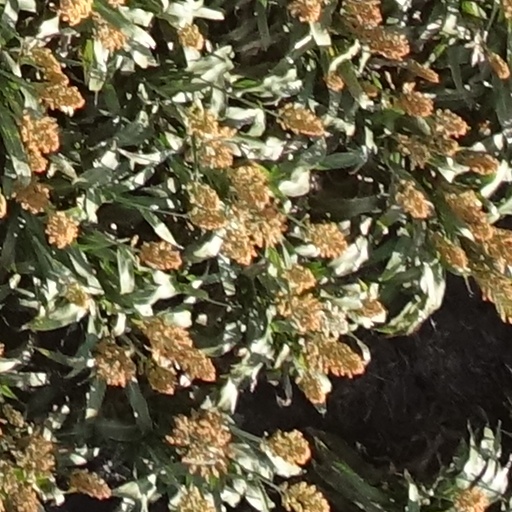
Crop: sorghum